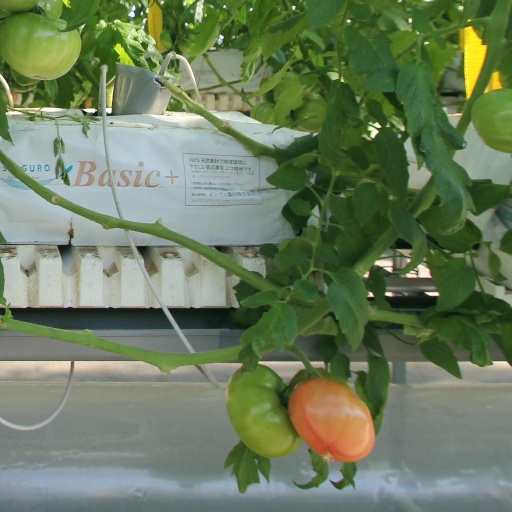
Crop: tomato